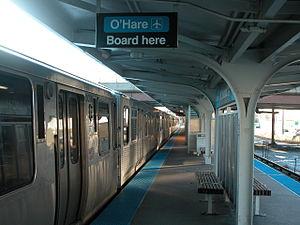
UIC-Halsted est une station de la ligne bleue du métro de Chicago située dans la médiane de l’autoroute Eisenhower au sud-ouest du Loop, dans le secteur de Near West Side.